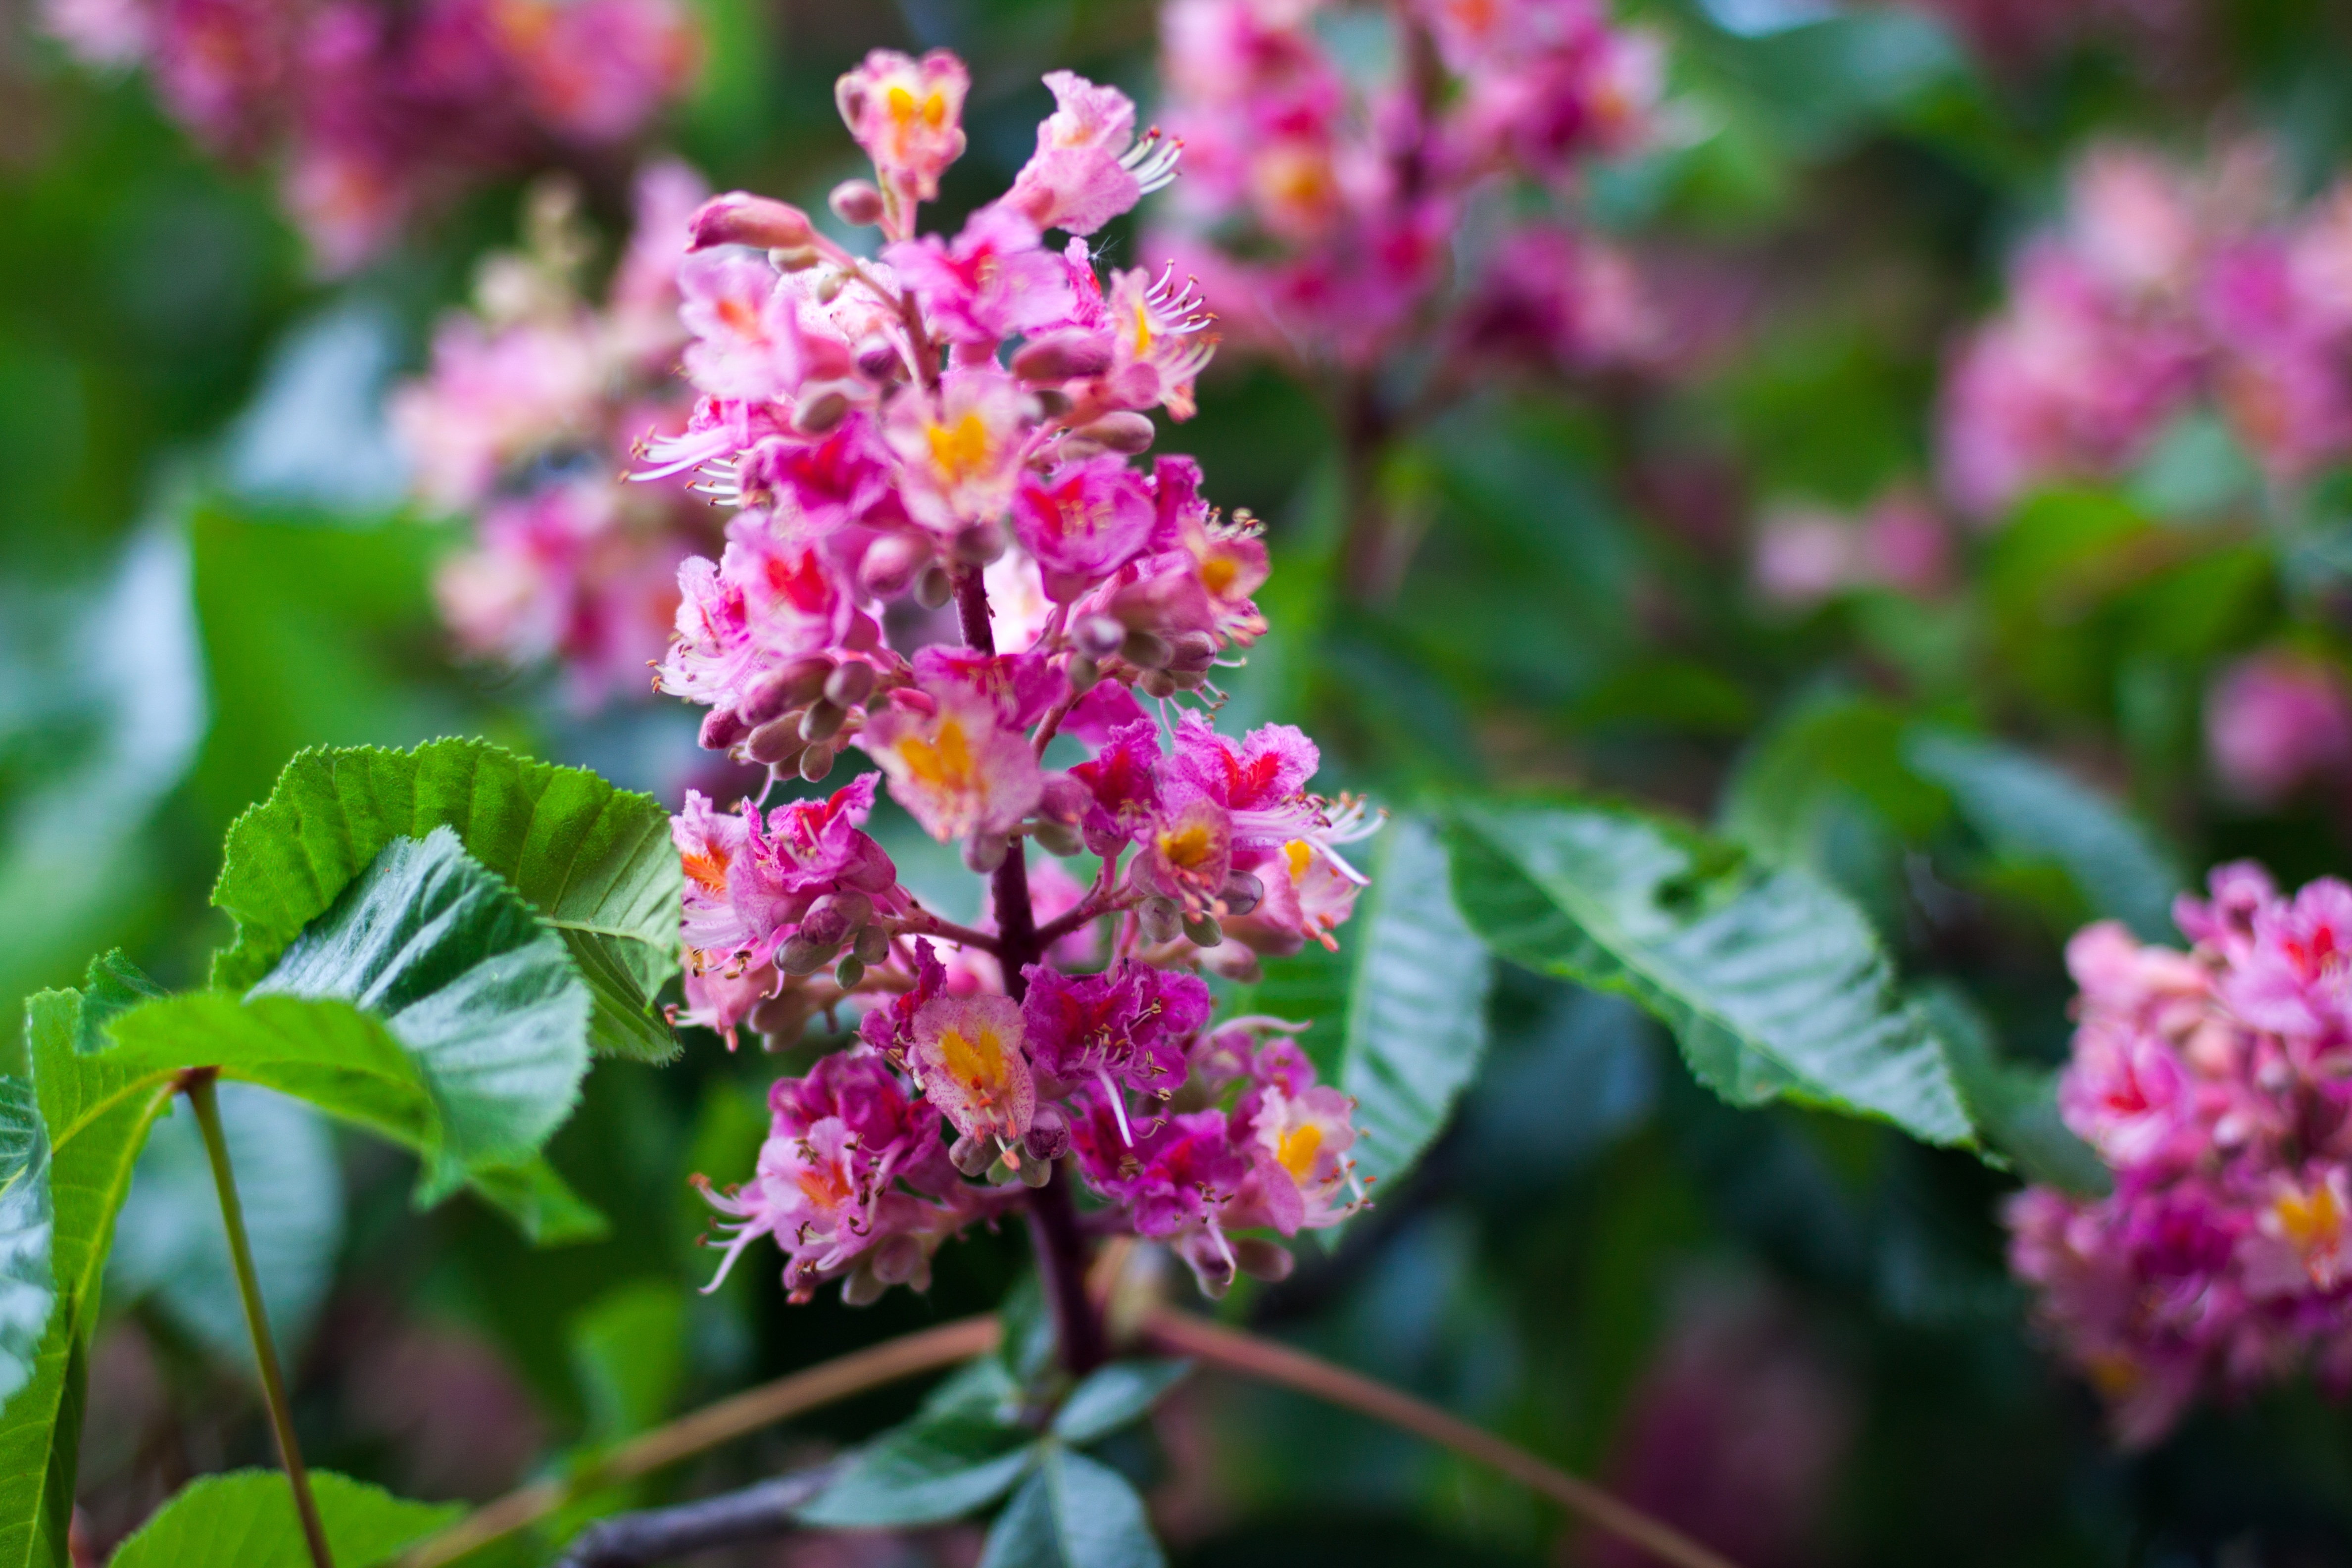
blossom, plant, flower, botany, flora, wildflower, shrub, lilac, flowering plant, land plant